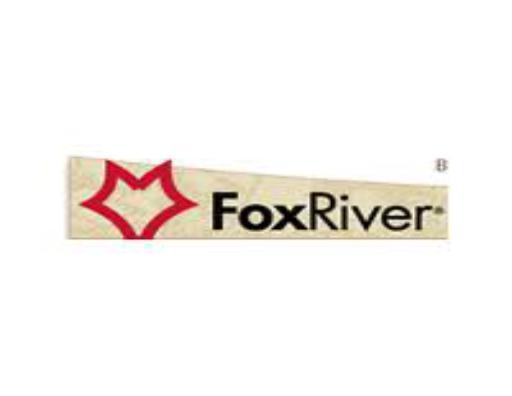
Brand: fox river mills
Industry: Clothes